1908 Peckham by-election

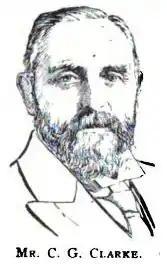

The Liberal Party were described as "quite unprepared" for the election, with no obvious candidate. A decision was taken not to consider the nomination until after Clarke's funeral. A special meeting of the Peckham Liberal, Radical and Progressive Association was held on 12 March, with the names of seven potential candidates for consideration. Thomas Gautrey, a member of the Liberal-backed Progressive Party that controlled the London County Council was selected. Gautrey, a former teacher and member of the London School Board, was secretary of the London Teachers Association. He was a long-term resident of Peckham, and had represented the area on the county council since 1904.